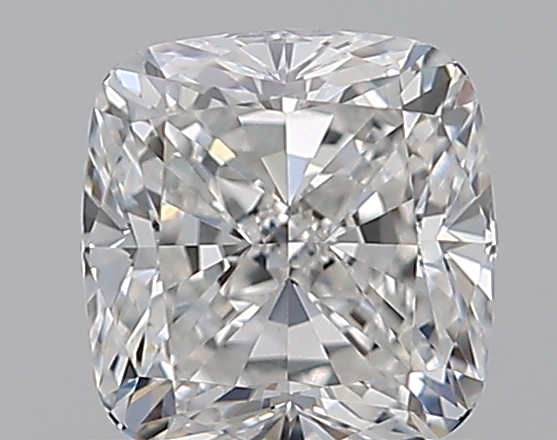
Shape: cushion
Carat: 0.72
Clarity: VS2
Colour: F
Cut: EX
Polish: EX
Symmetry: EX
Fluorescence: F
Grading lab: GIA
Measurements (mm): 5.11 x 4.9 x 3.4